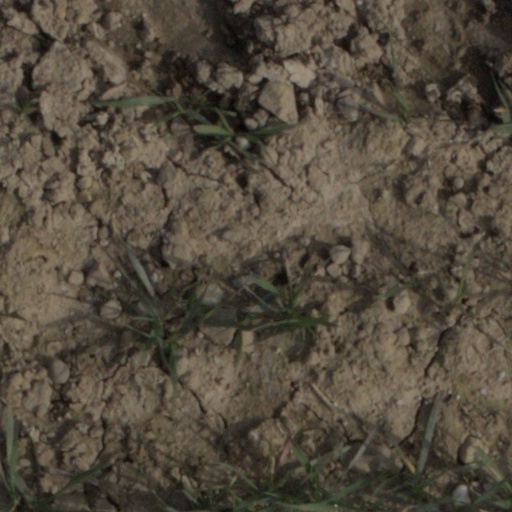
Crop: wheat